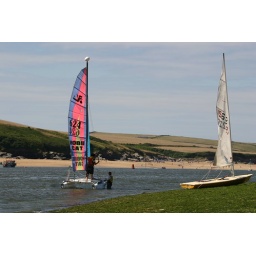
boats in rock